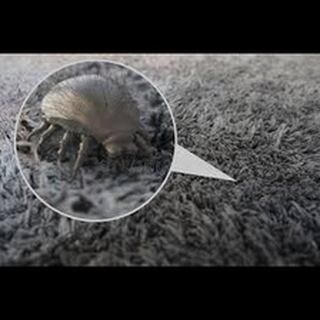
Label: wheat_mite